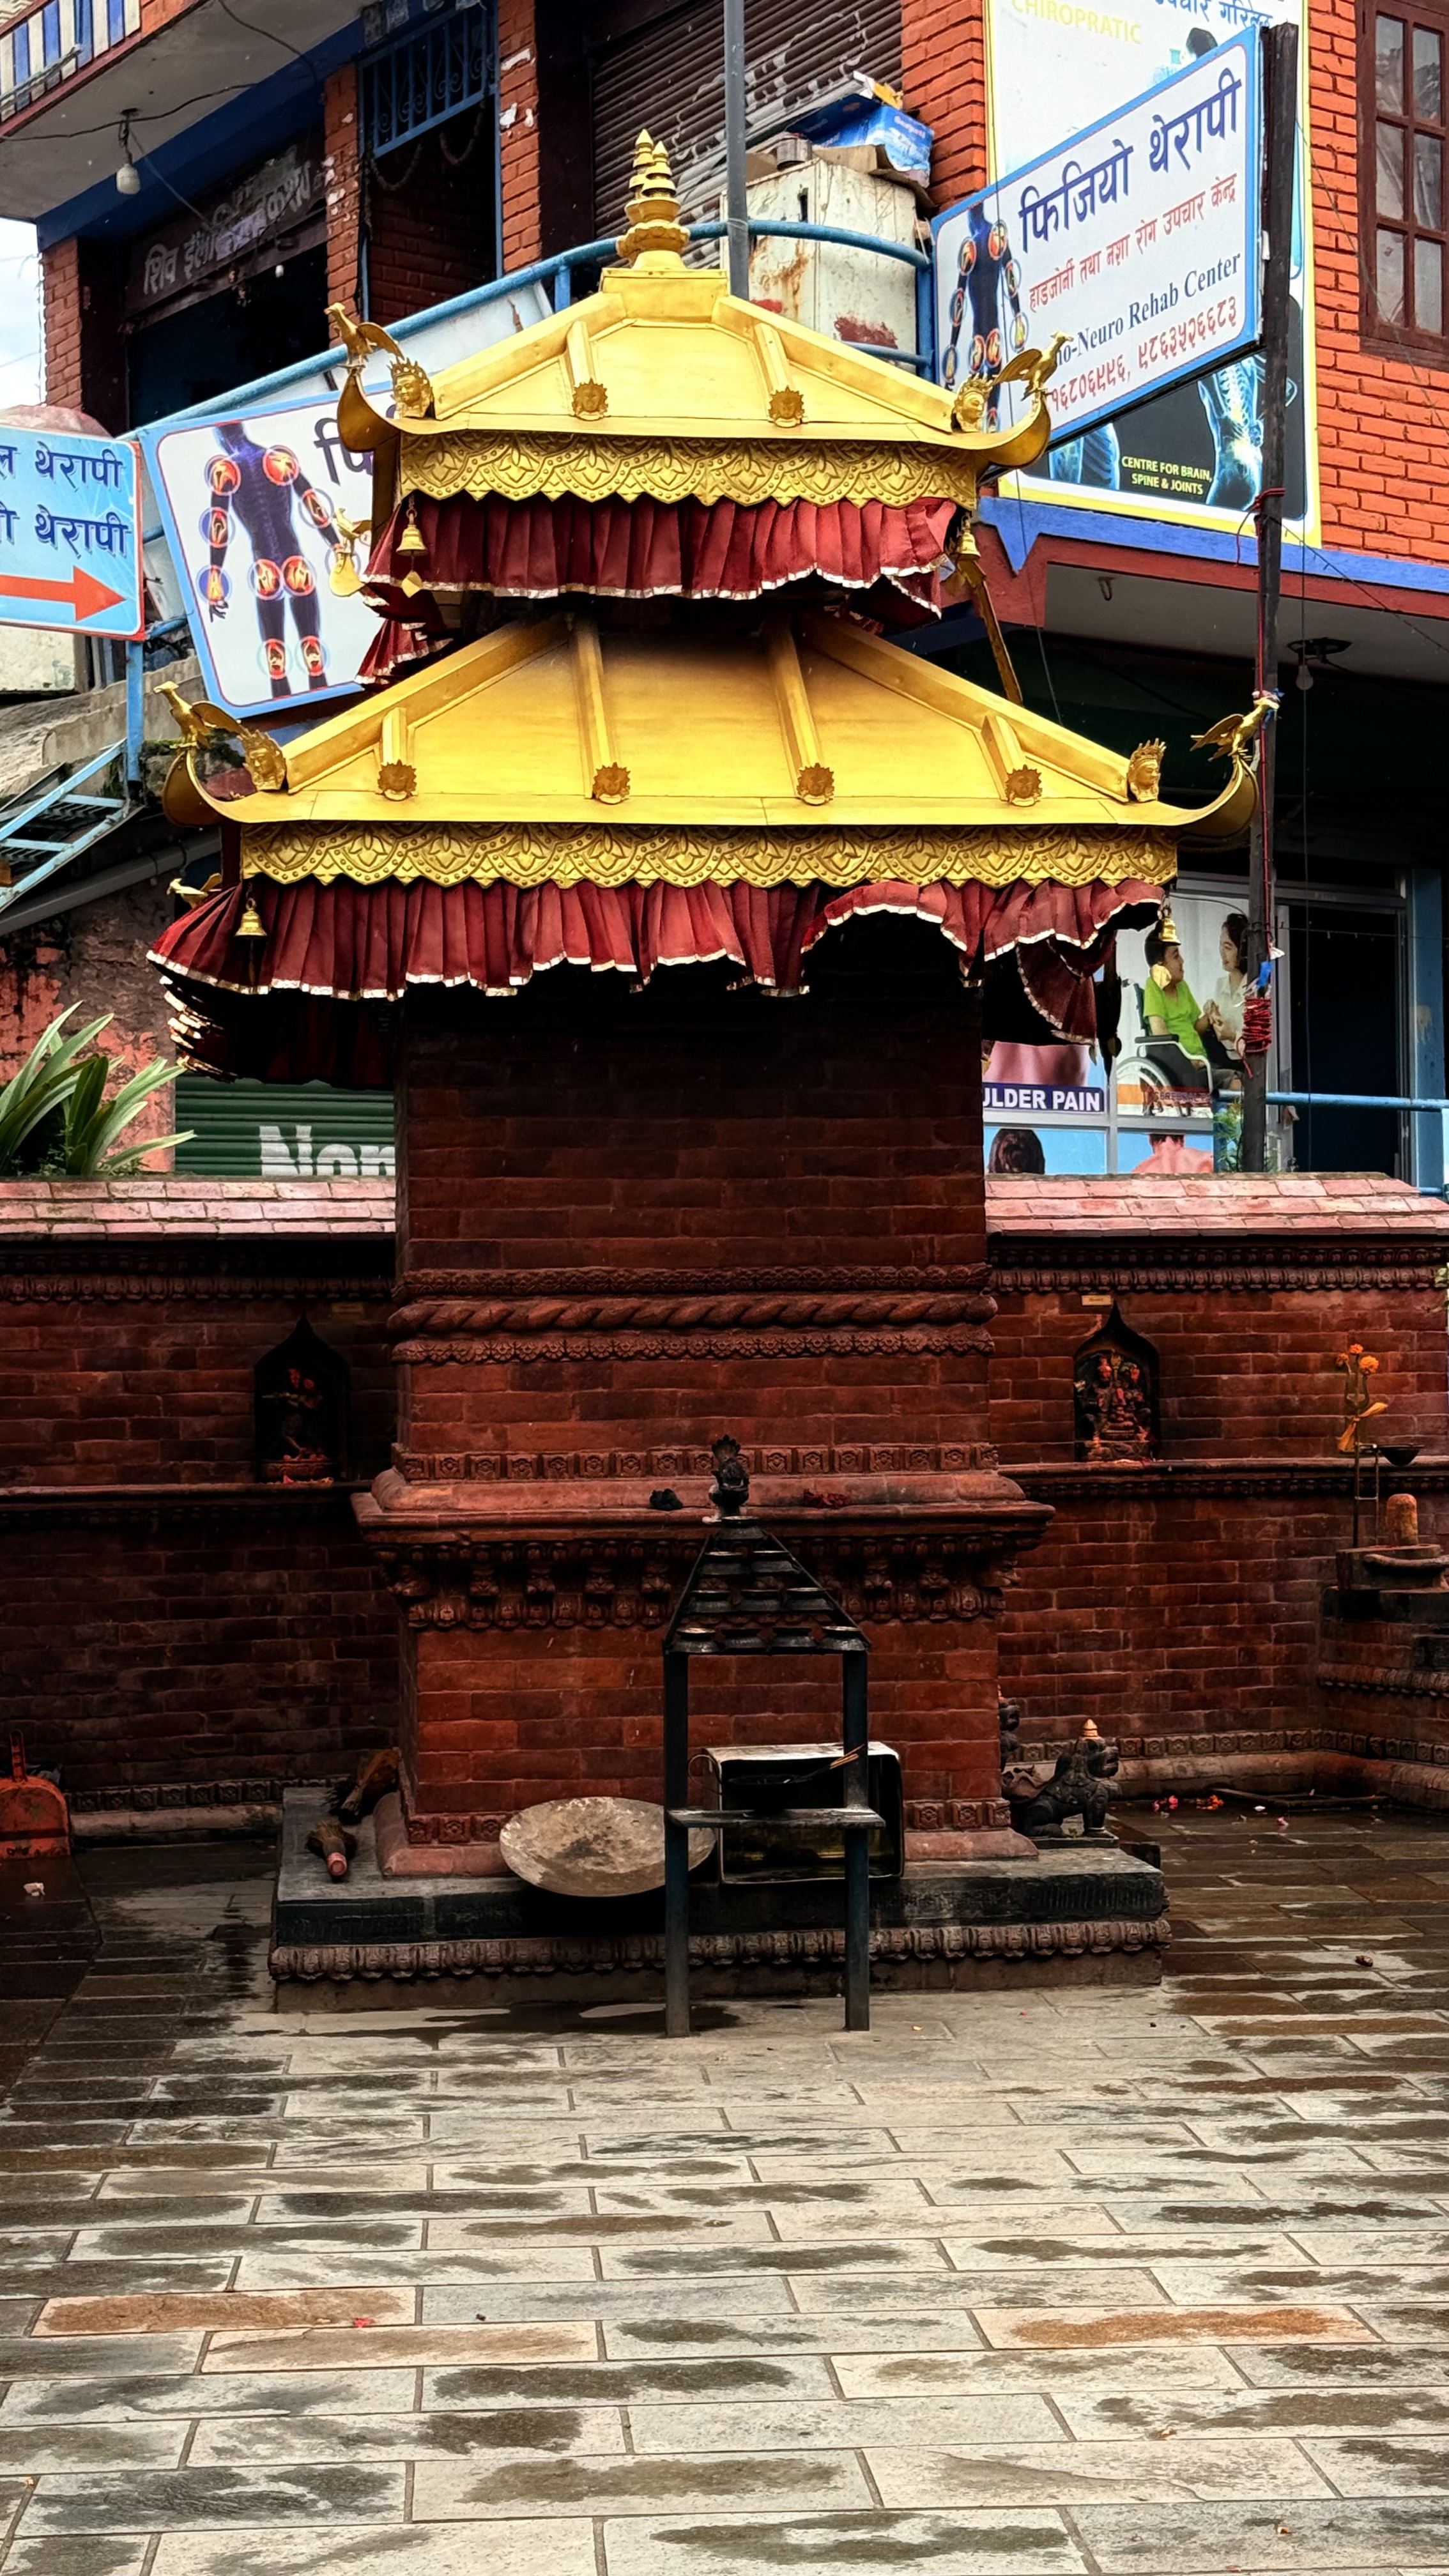
Heritage site: Karyabinayak_Temple